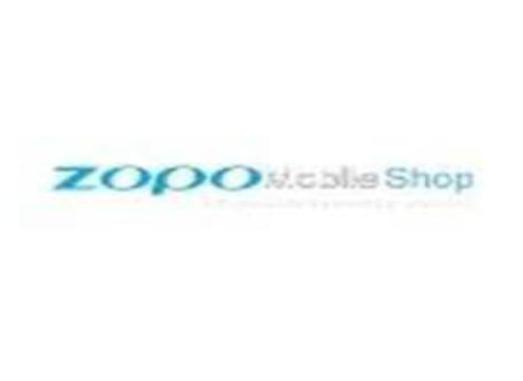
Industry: Electronic